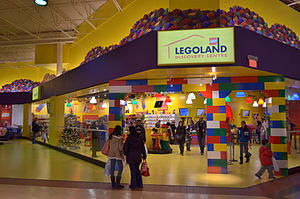
Legoland Discovery Center / Centre
Legoland Discovery Centre Toronto.
Legoland Discovery Center er en international kæde af indendørs forlystelsescentre drevet af den britiske Merlin Entertainments Group. Centrene byder på modeller bygget af og forlystelser baseret på legoklodser og andet Lego-legetøj og fungerer på den måde som miniudgaver af Legoland-forlystelsesparkerne.